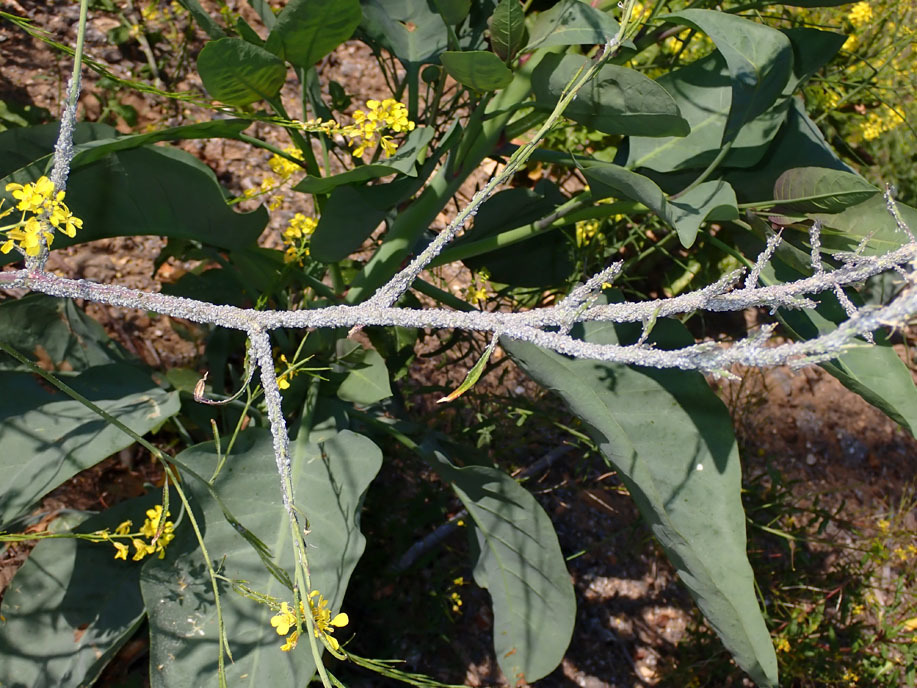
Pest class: cabbage_aphid